Knight Foundation

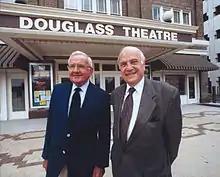
Creed Black and W. Gerald Austen attending a board meeting of the Knight Foundation at the Douglass Theatre in Macon, Georgia

The foundation's website describes grant-making programs in journalism, communities, and the arts. Communities which had Knight-Ridder Newspapers in 1991, at the time of the last founder James L. Knight's death, are considered to be among the 26 "Knight Communities" which are eligible for funding through the foundation's community and arts programs.